Ruth Thompson

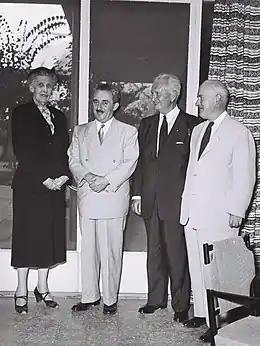
Thompson, Moshe Sharett (Israel's Foreign Minister), and members of Congress Francis Walter and John J. Rooney, 1955

Thompson was born in Whitehall, Michigan, and attended the public schools. She graduated from Muskegon Business College of nearby Muskegon in 1905, and became a lawyer with a private practice.